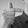
ASL letter: T